Jonathan Blanchard (abolitionist)

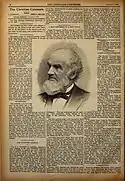
Portrait of Blanchard in Christian Cynosure (1887)

After the Civil War, during which the slaves were liberated, Blanchard turned his attention to fighting secret societies like the Freemasons. He co-founded the NCA in 1868 and edited its newspaper, the "Christian Cynosure", until his death. In 1872, the NCA reorganized the Anti-Masonic Party, which had been dormant since its merge with the Whig Party in 1840. The platform of the anti-Masonic Party was very brief, and espoused Christianity, temperance, the abolition of secret societies, and a direct vote for President and Vice-President of the United States instead of an electoral college.